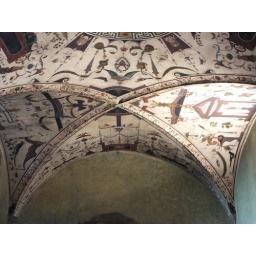
the grotesques on the roof in the green room